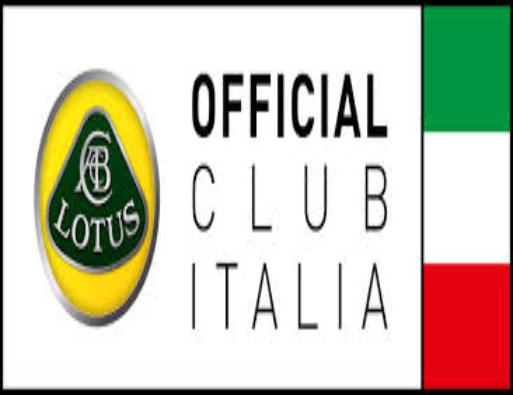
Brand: Lotus Cars
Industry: Transportation